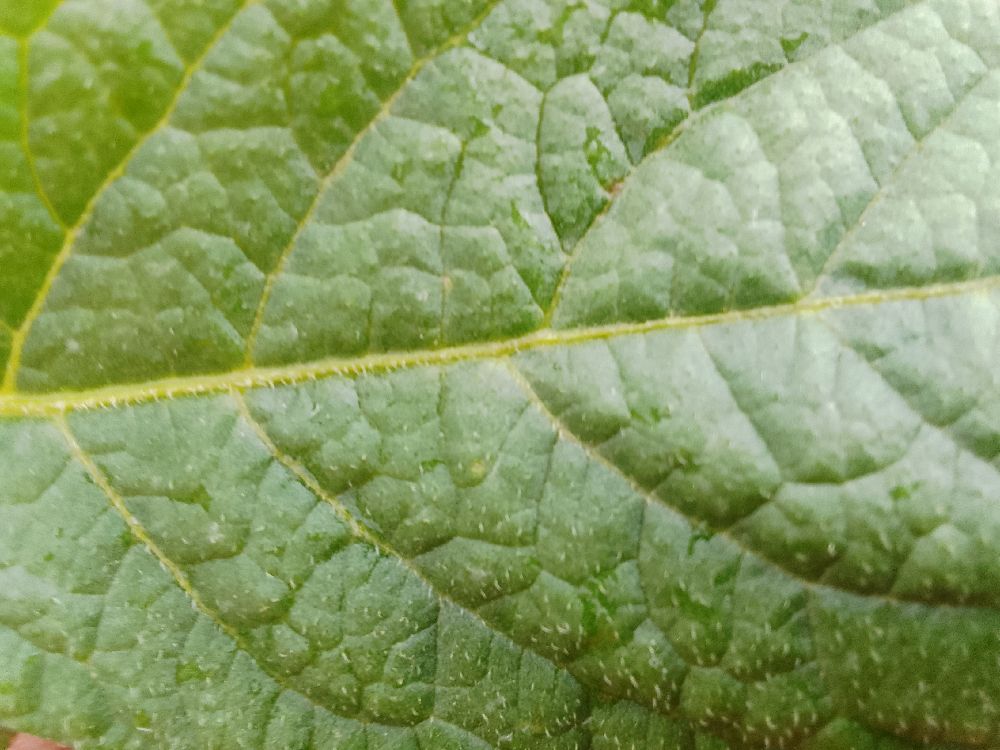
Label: Healthy